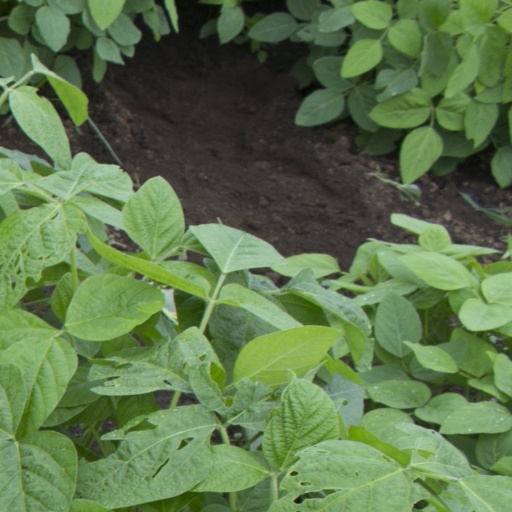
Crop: soybean